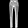
Label: Trouser